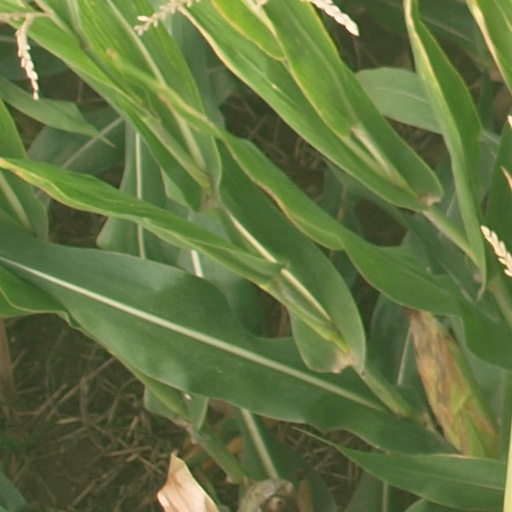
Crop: maize; corn